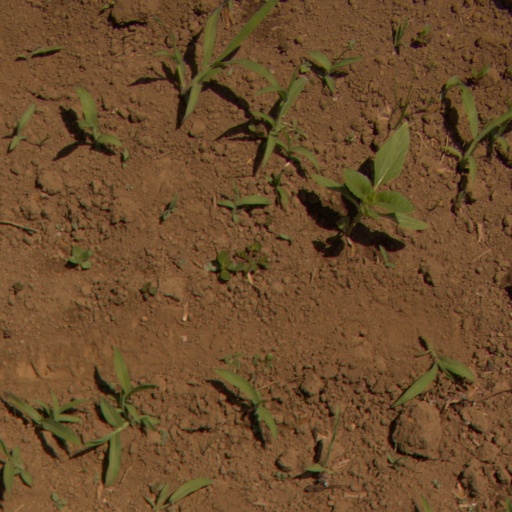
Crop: Jerusalem artichoke